Question: Please indicate a possible affordance area of axe that can be used for holding
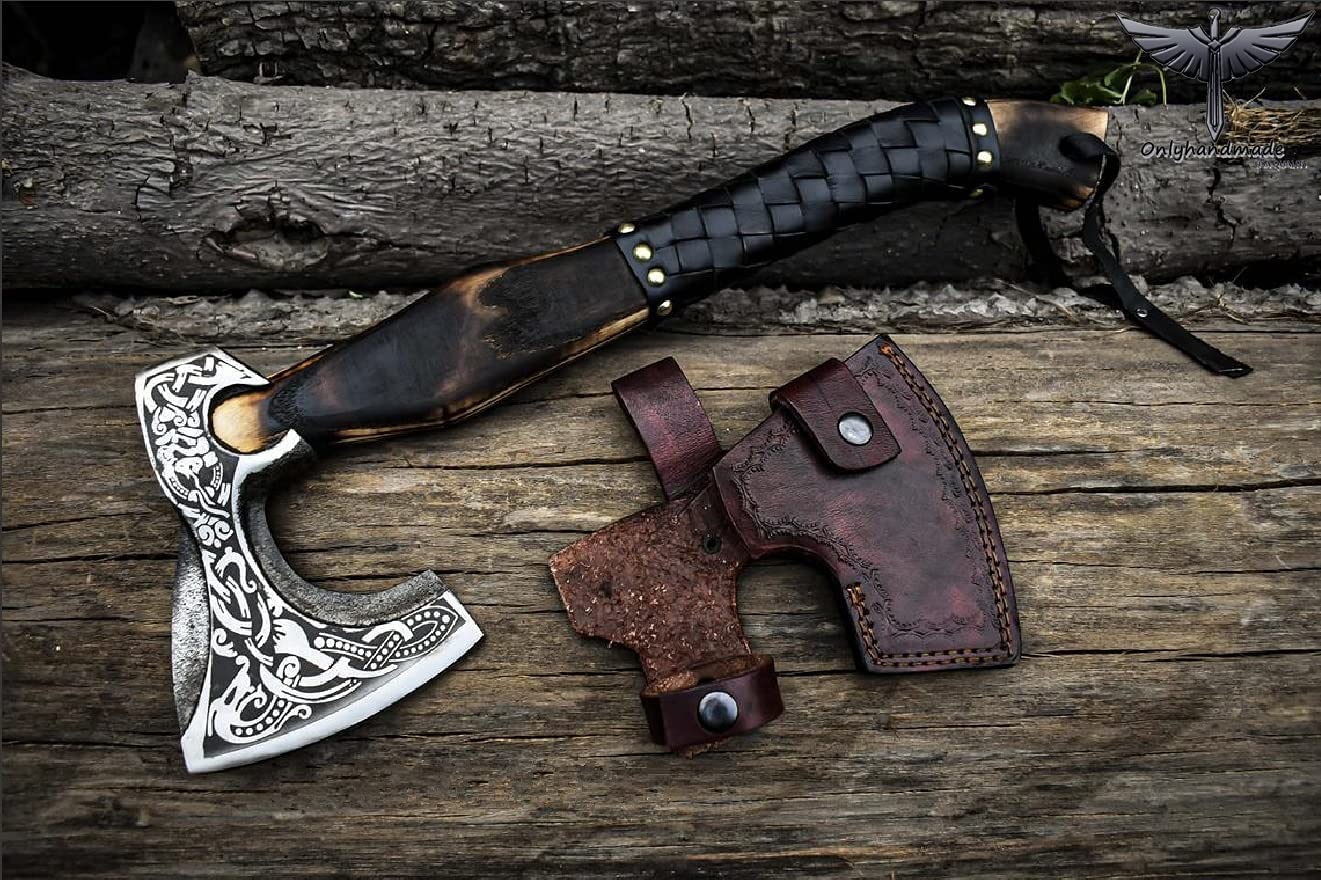
Answer: [268.211, 92.771, 998.452, 449.277]